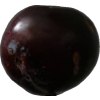
Label: plum